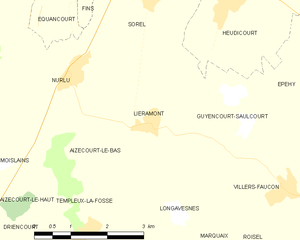
Carte des communes françaises Liéramont